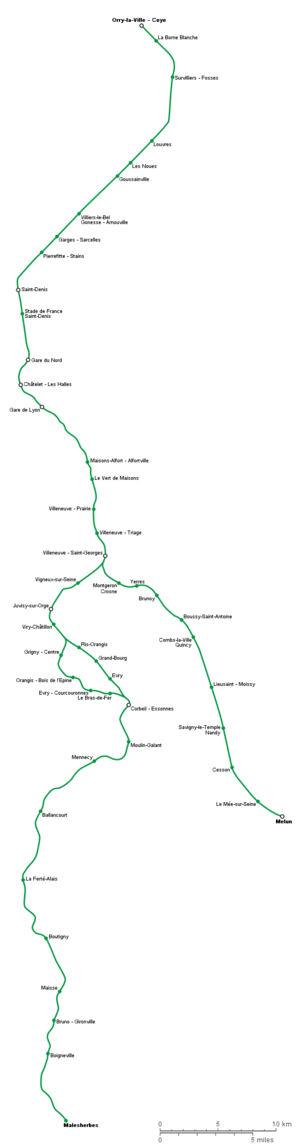
La ligne D du RER d'Île-de-France, plus souvent simplement nommée RER D, est une ligne du réseau express régional d'Île-de-France qui dessert une grande partie de la région Île-de-France selon un axe nord-sud. Elle relie Orry-la-Ville et Creil au nord à Melun, Corbeil-Essonnes et Malesherbes au sud, en passant par le cœur de Paris.